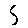
Label: 5